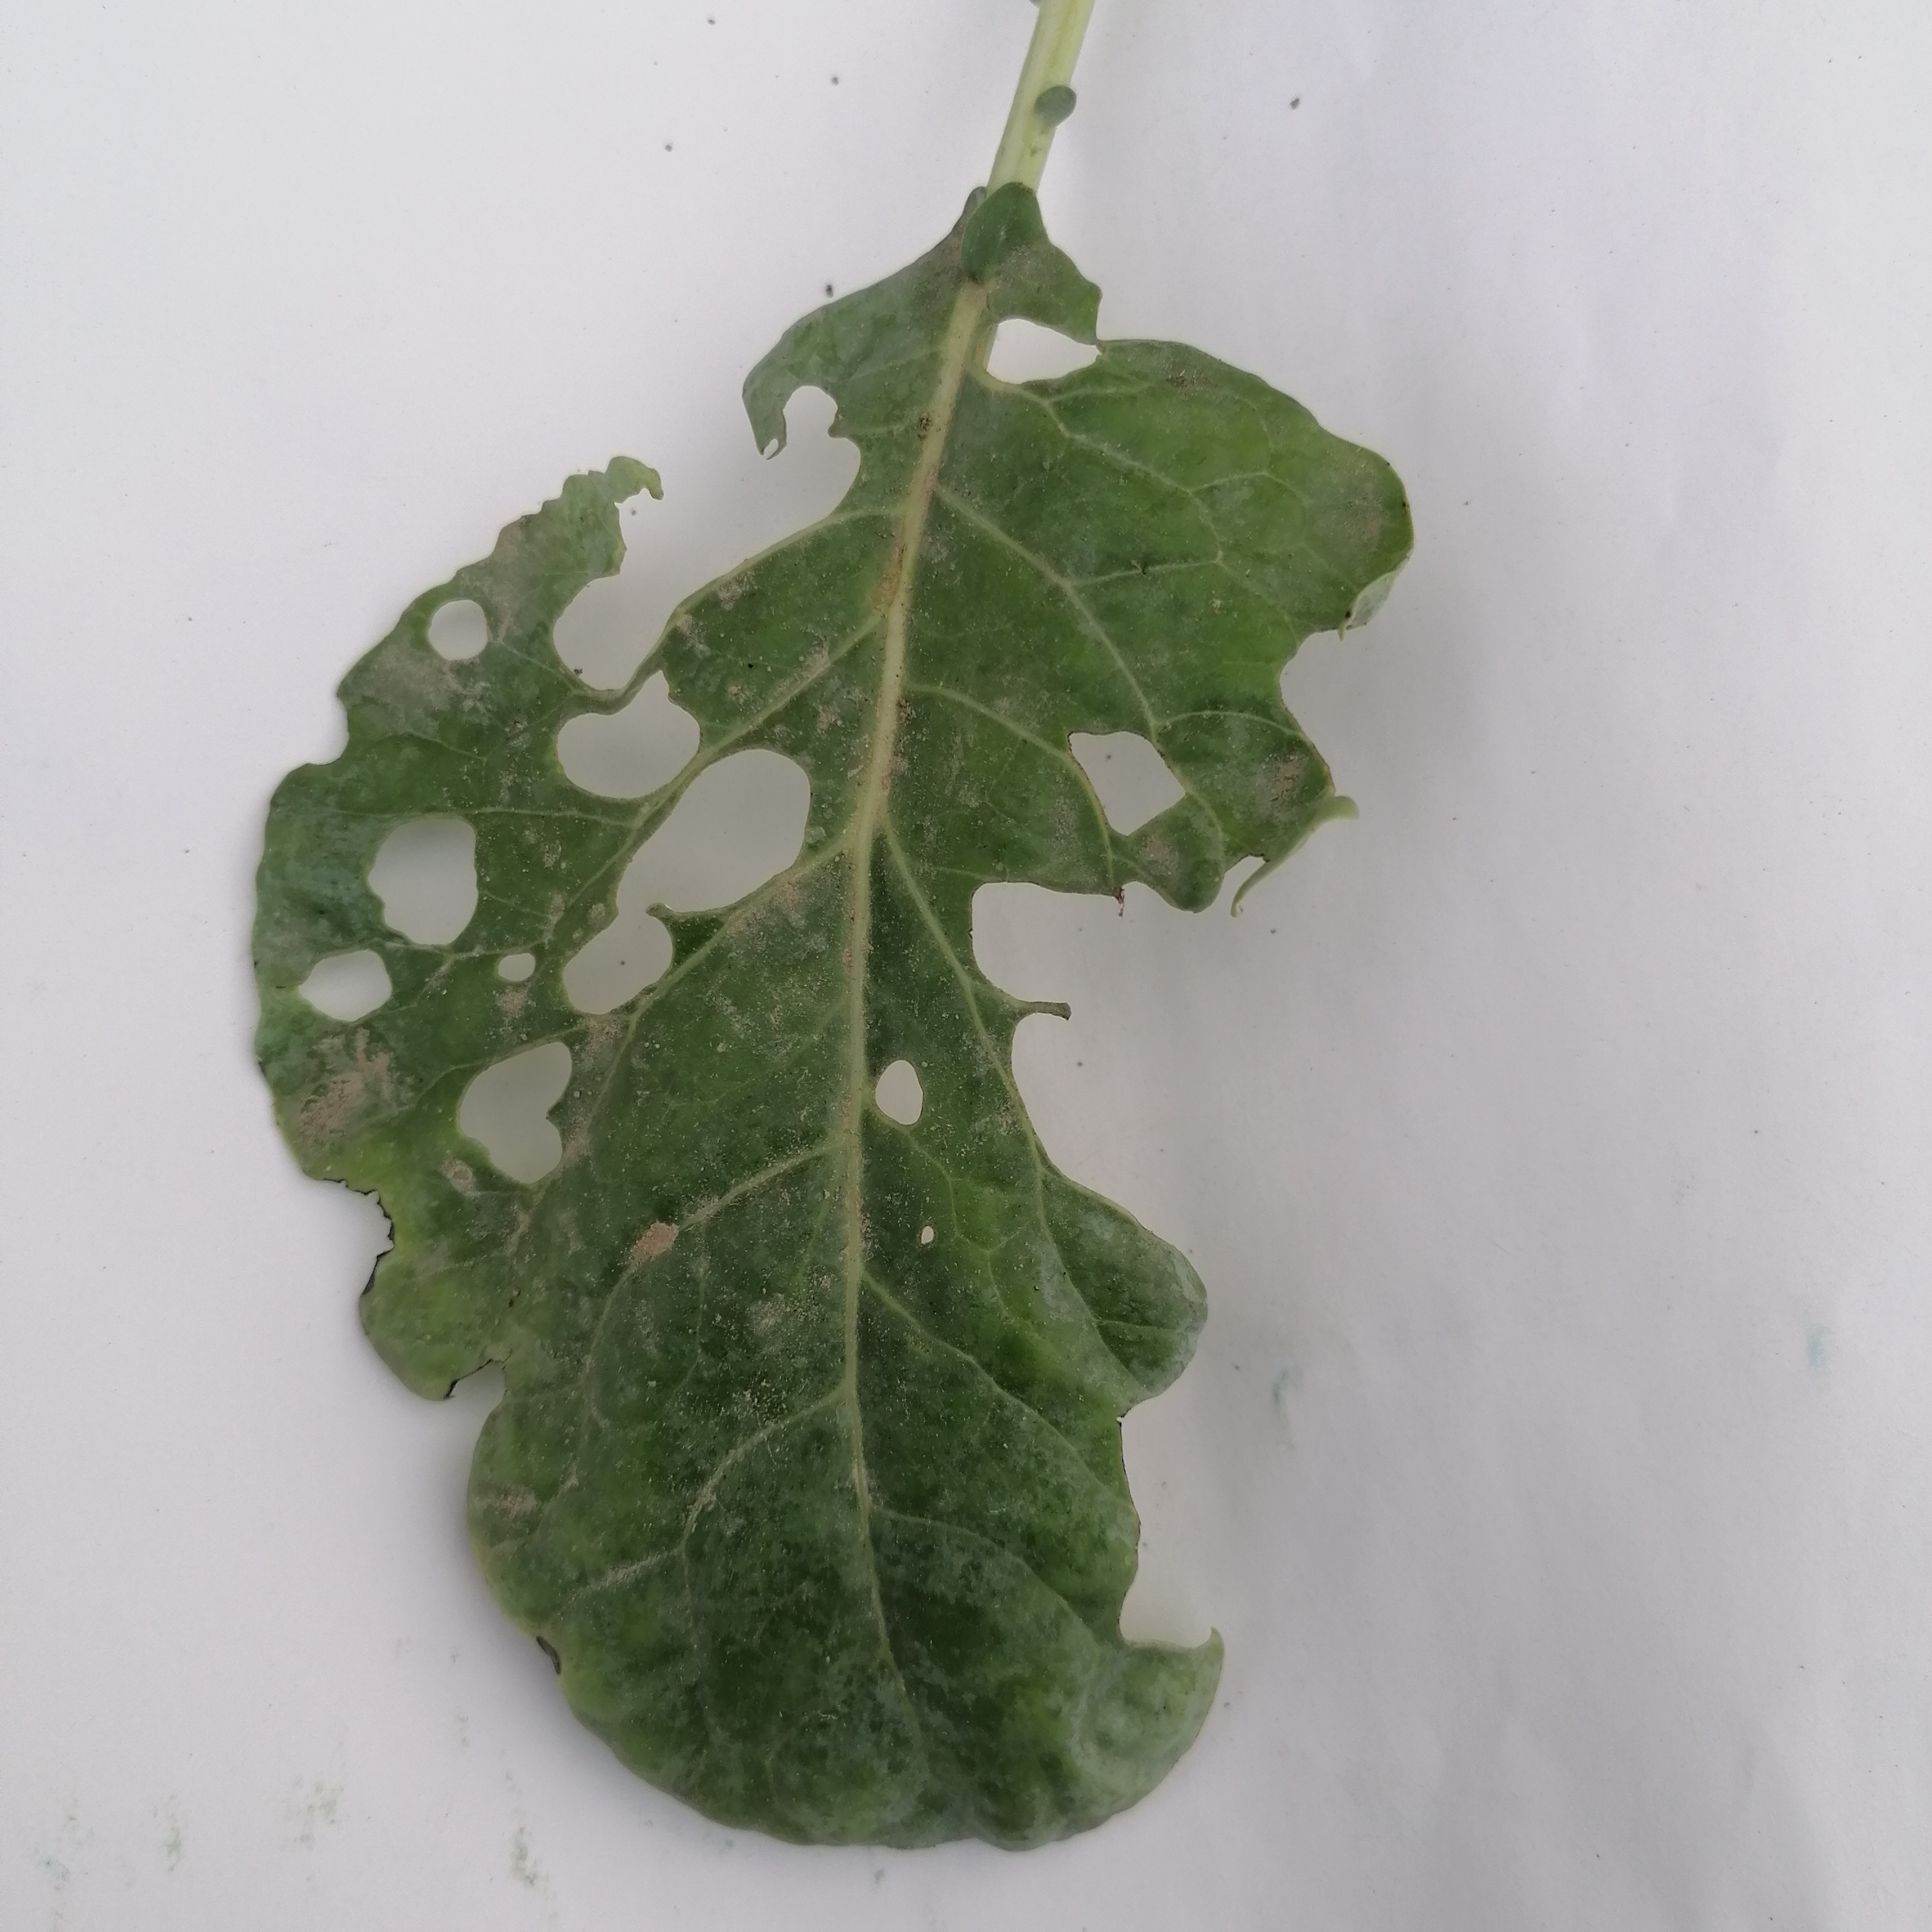
Label: Insect Hole